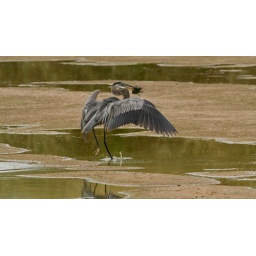
snapped off some photos of this great blue just catching a fish and coming in to eat it